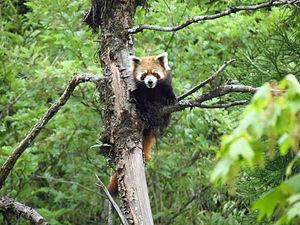
Cet article recense les sites inscrits au patrimoine mondial en Inde.
Le parc national de Neora Valley est situé dans l'État du Bengale-Occidental en Inde. Situé dans le district de Darjeeling, dans l'Himalaya, Neora Valley est vouée à la protection de l'écosystème multiple de l'Himalaya oriental, en effet les biotopes sont divers dans la région, allant des forêts subtropicales aux prairies alpines de montagne. C'est un lieu où est protégée une population de panda roux.